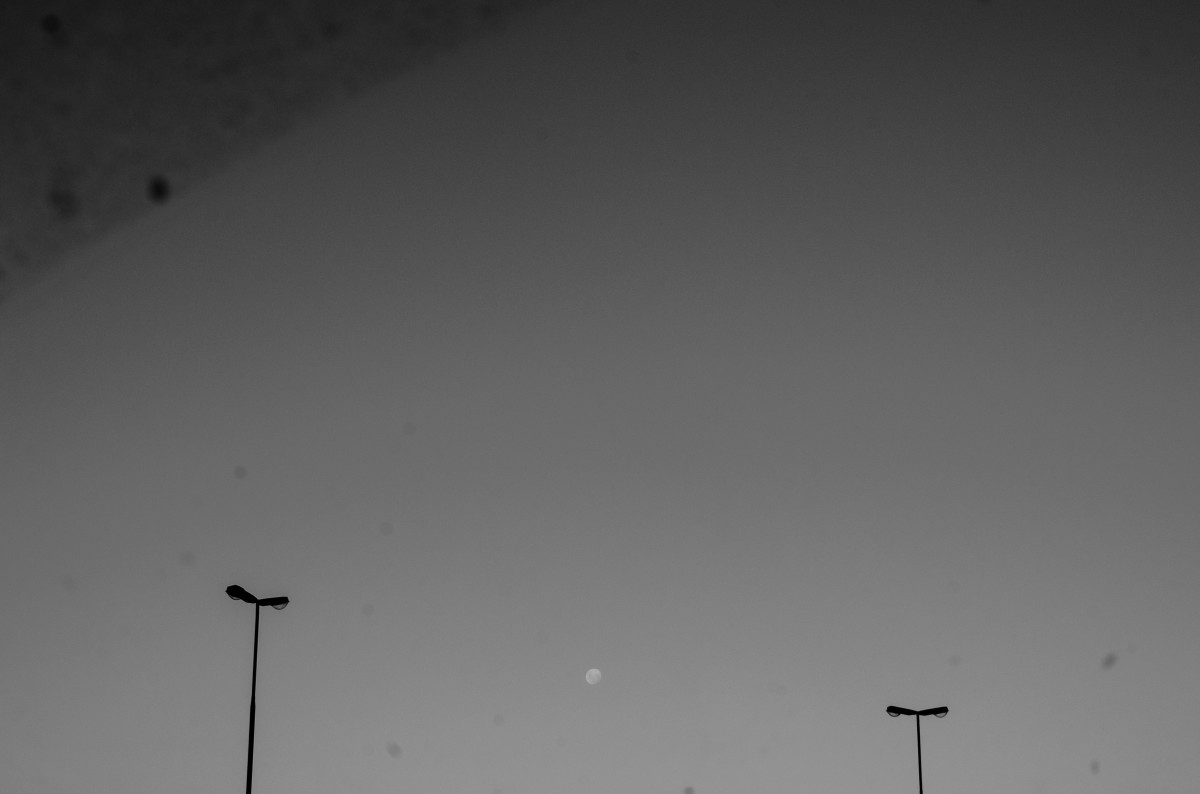
Tags: black and white, sky, wind, line, weather, darkness, street light, moon, shape, monochrome photography, atmospheric phenomenon